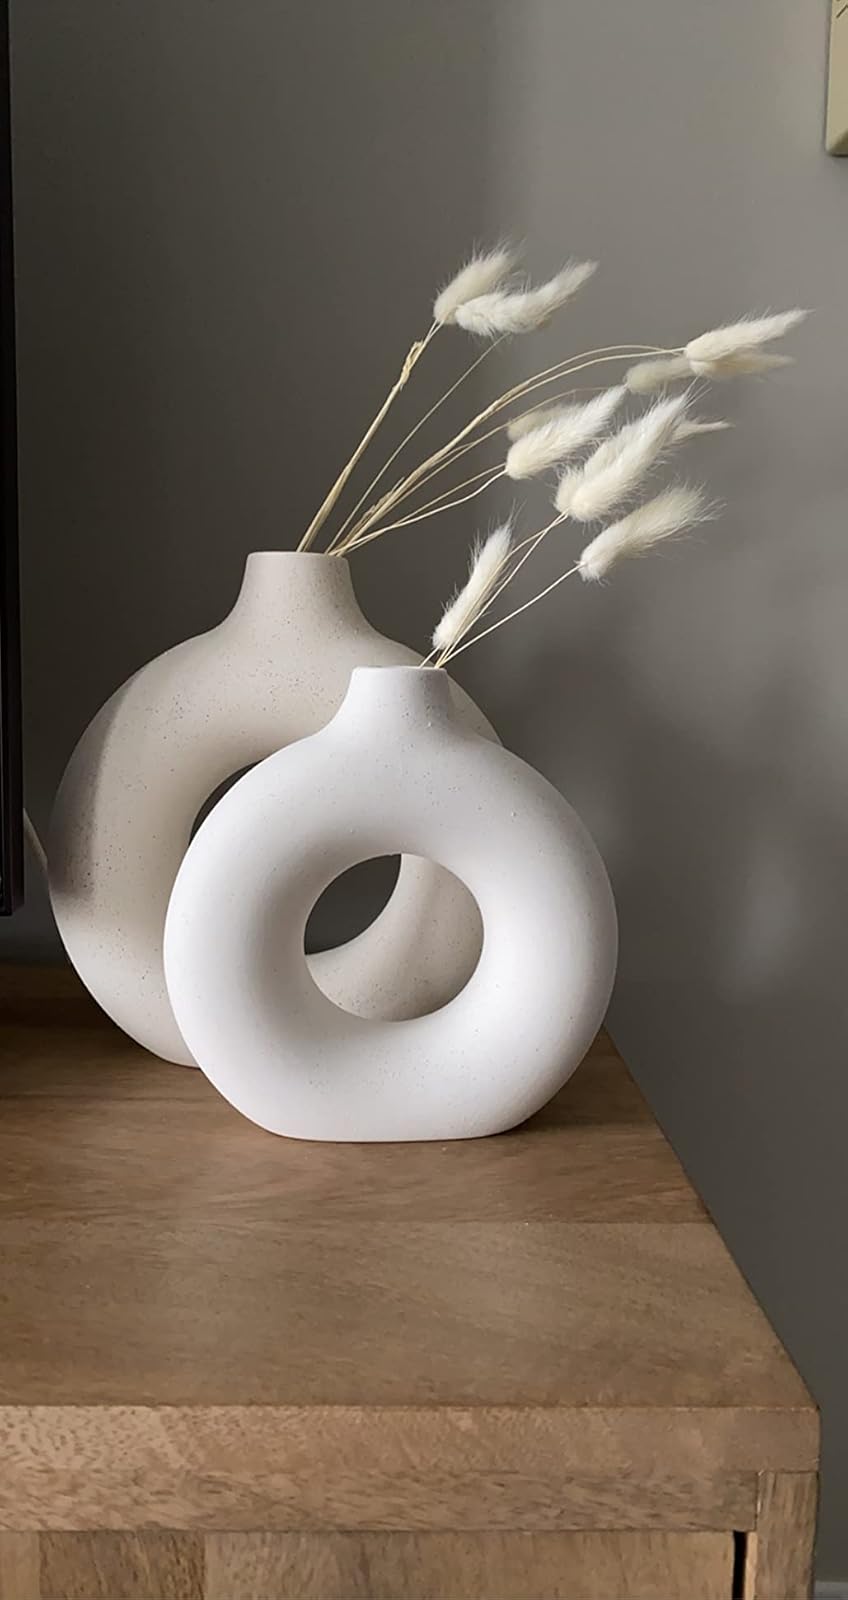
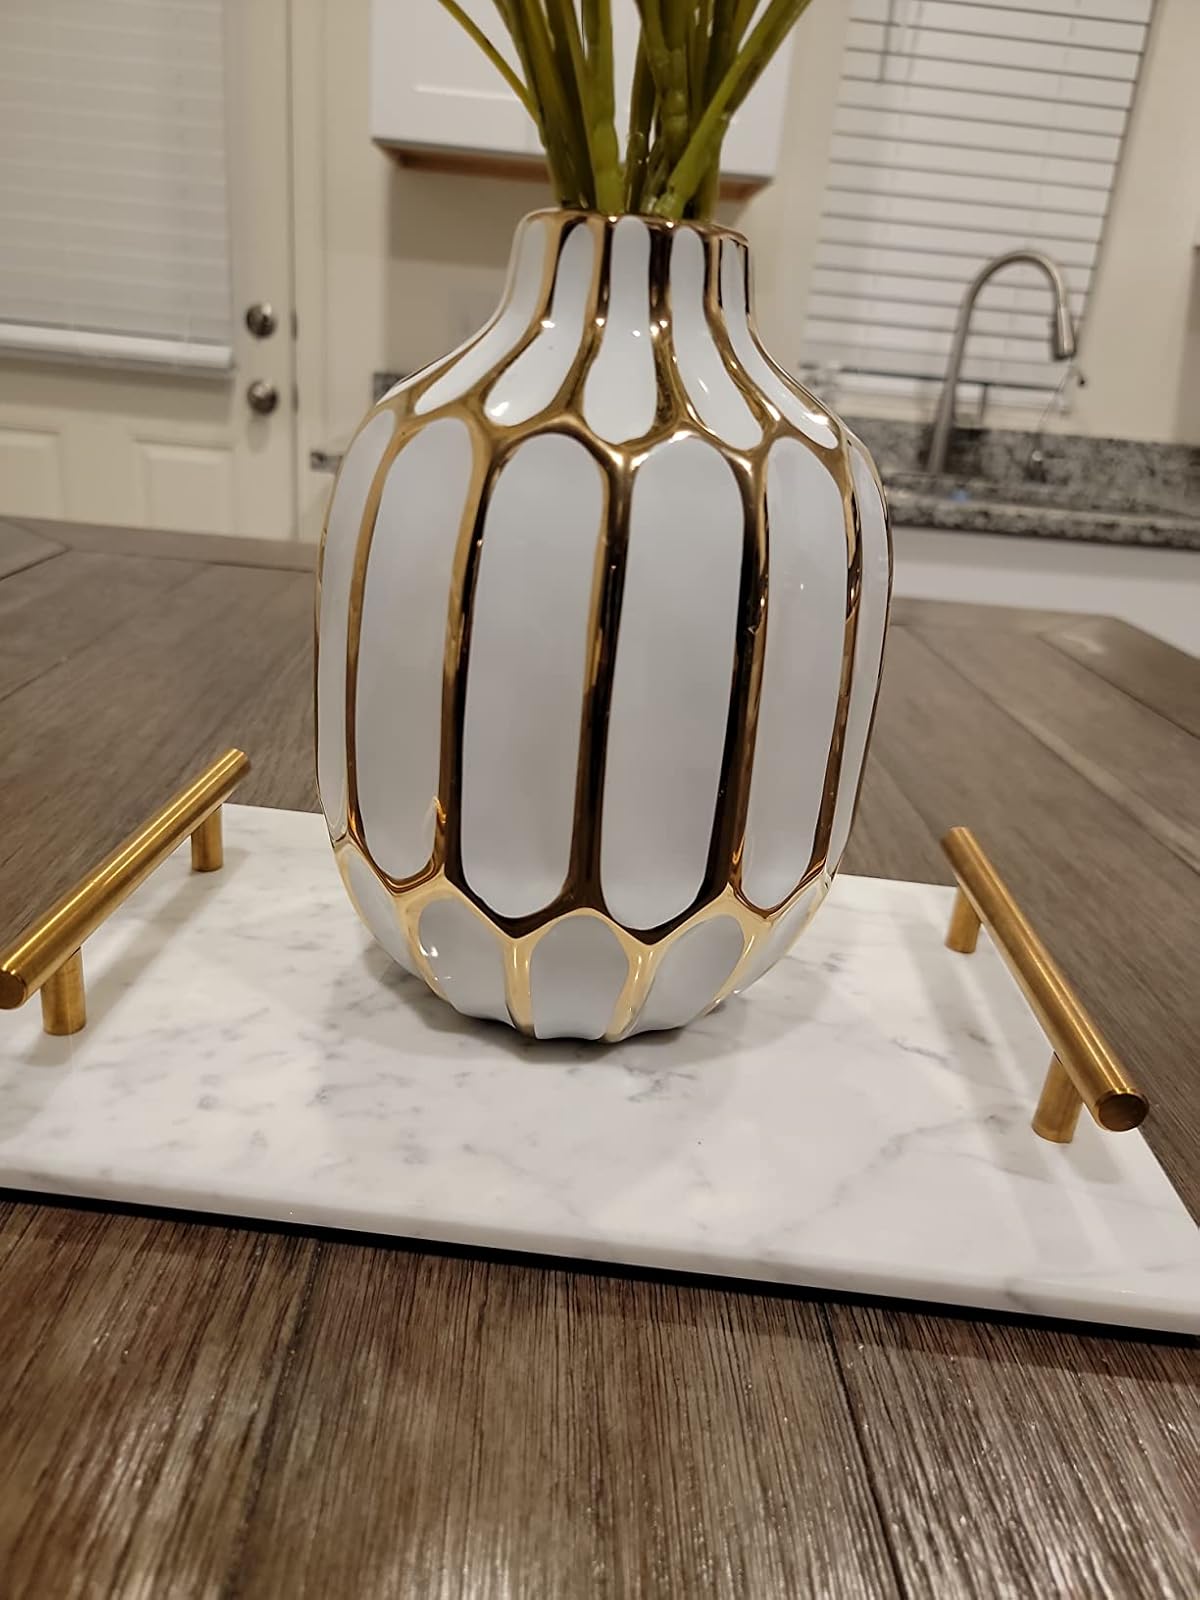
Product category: vase
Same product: no